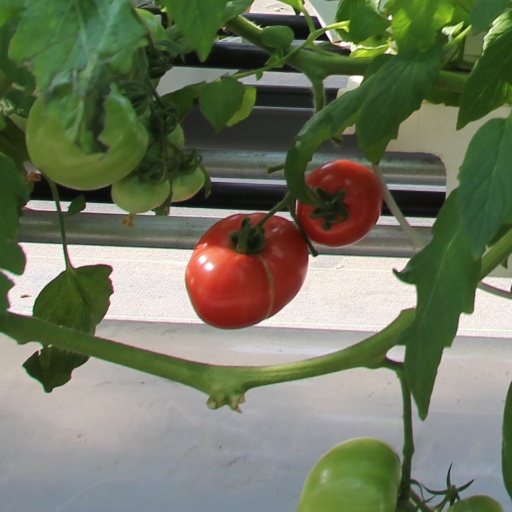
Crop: tomato